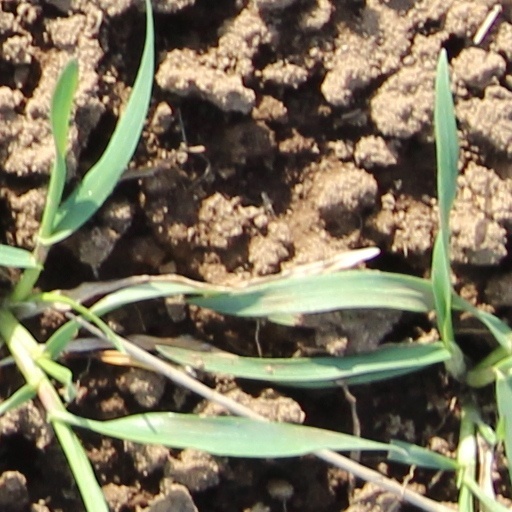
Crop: wheat